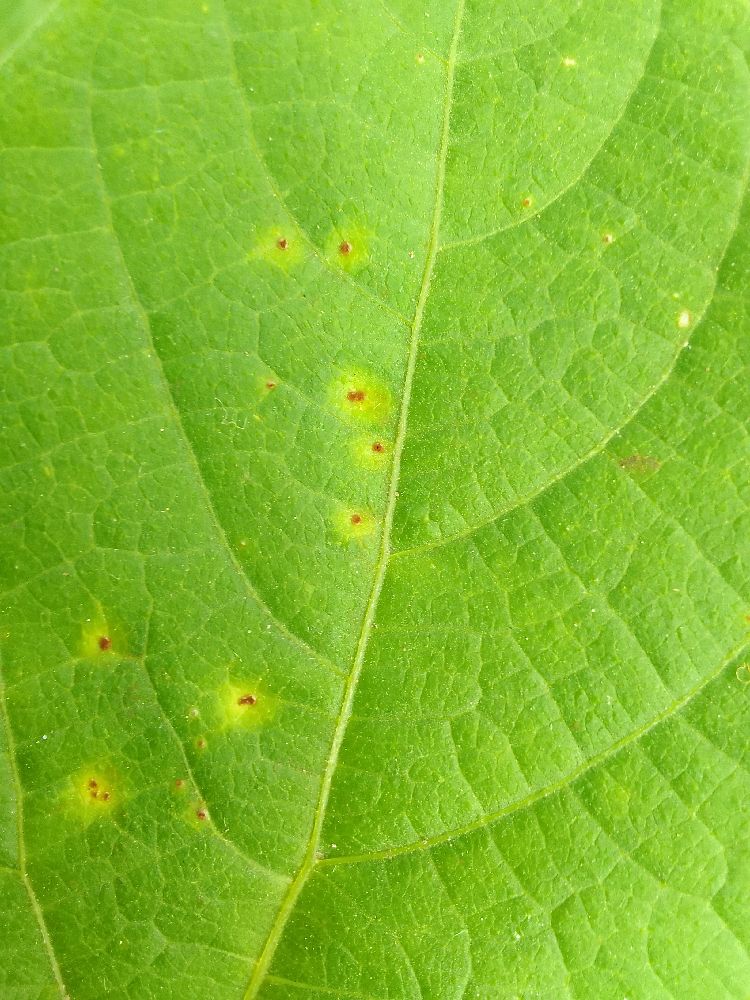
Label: rust